Daniels School

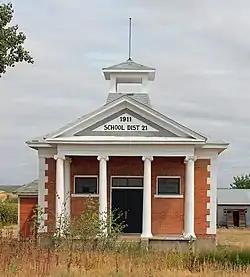
School in 2012

The Daniels School, in Milliken in Weld County, Colorado, was built in 1911. It is a two-room schoolhouse, with a partition that allowed separation of grades 1–4 vs. grades 5–8, which operated from 1911 to 1959. It was listed on the National Register of Historic Places in 2005.